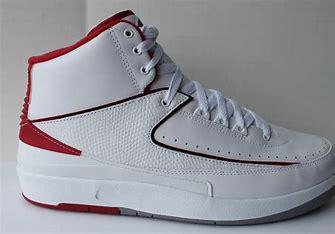
Brand: Jordan
Model: 2 Retro